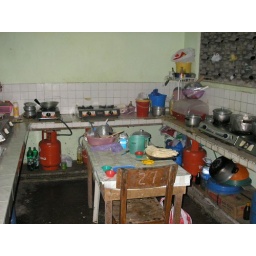
kitchen in international student house